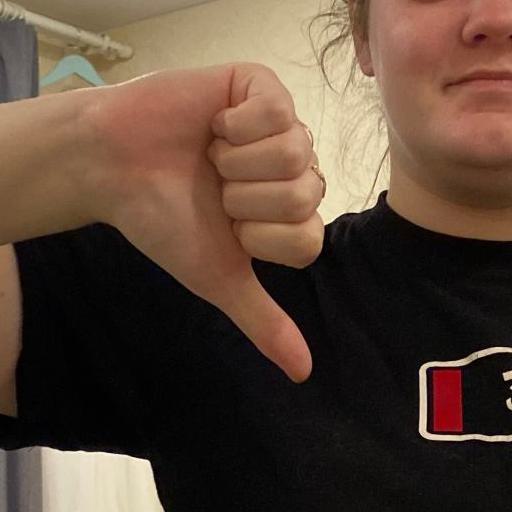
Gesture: dislike